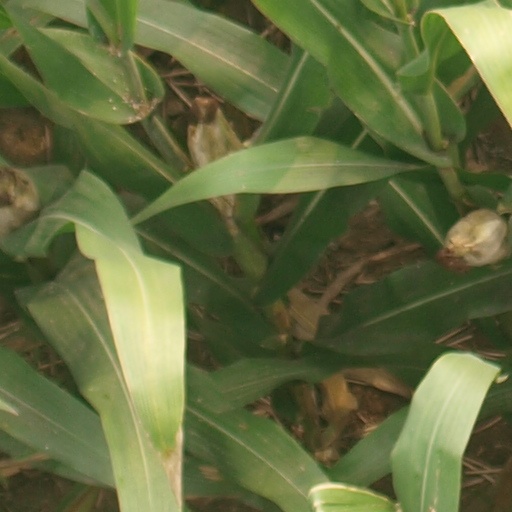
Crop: maize; corn